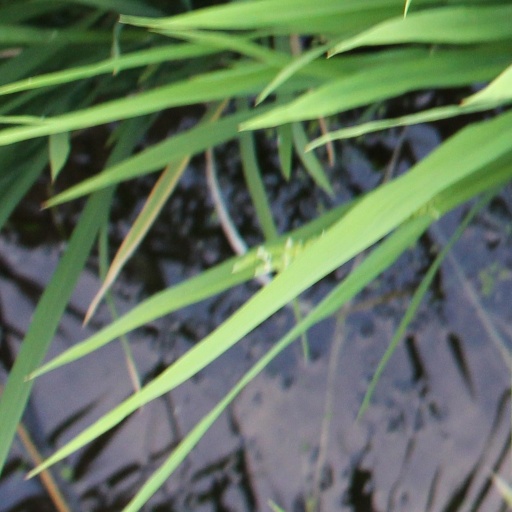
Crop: rice